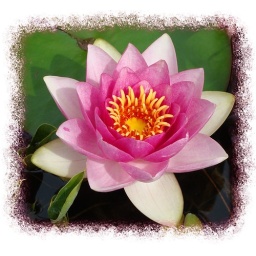
A lovely pink water lily in the pool at Braxton Gardens.